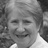
Emotion: happy